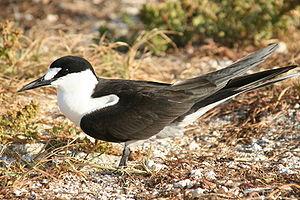
La réserve naturelle nationale de l'île du Grand Connétable est une réserve naturelle nationale située à 18 km au large de l'embouchure de l'Approuague, en Guyane française. Première réserve naturelle créée en Guyane, elle a été classée en 1992 et comprend les îles du Grand et du Petit Connétable ainsi qu'un périmètre de protection maritime pour un total de 7 852 ha. Elle protège un important site de nidification pour au moins 6 espèces d'oiseaux de mer.
L'île du Millénaire, aussi connue sous le nom d'île Caroline, est une île inhabitée de la République des Kiribati et qui, de ce fait, présente un grand intérêt pour la faune et la flore qui peuvent ainsi s'y développer facilement. Malgré quelques changements dus à l'Homme, principalement dans la flore avec l'implantation de cocotiers, l'île semble aujourd'hui s'en être particulièrement bien remise et abrite plusieurs espèces vulnérables, essentiellement des oiseaux. Son état intact lui a par ailleurs valu d'être classée comme patrimoine mondial et réserve de biosphère, elle est notamment considérée comme une des rares îles primitives restantes.
Cette liste de la faune française regroupe les espèces de Charadriiformes peuplant la France métropolitaine.
La Sterne fuligineuse est une espèce d’oiseaux appartenant à la famille des Laridae.